BattleTech (video game)

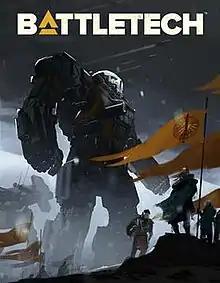
Promotional artwork

BattleTech is a mech turn-based strategy video game developed by Harebrained Schemes and published by Paradox Interactive. It was released on macOS and Windows on April 24, 2018, with a Linux release on November 27, 2018. The developers set aside to create the game, and turned to Kickstarter to secure funding for additional features, including a single player campaign, an expansion of that campaign, and a player versus player multiplayer mode.